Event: Nepal Earthquake
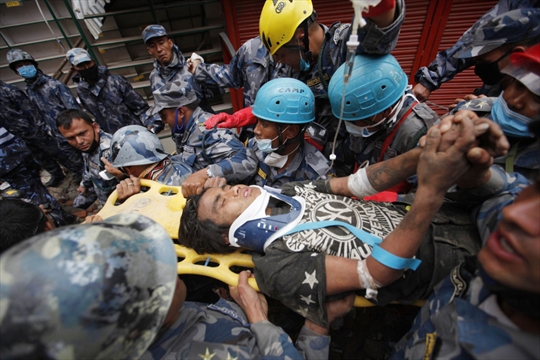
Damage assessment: no_damage